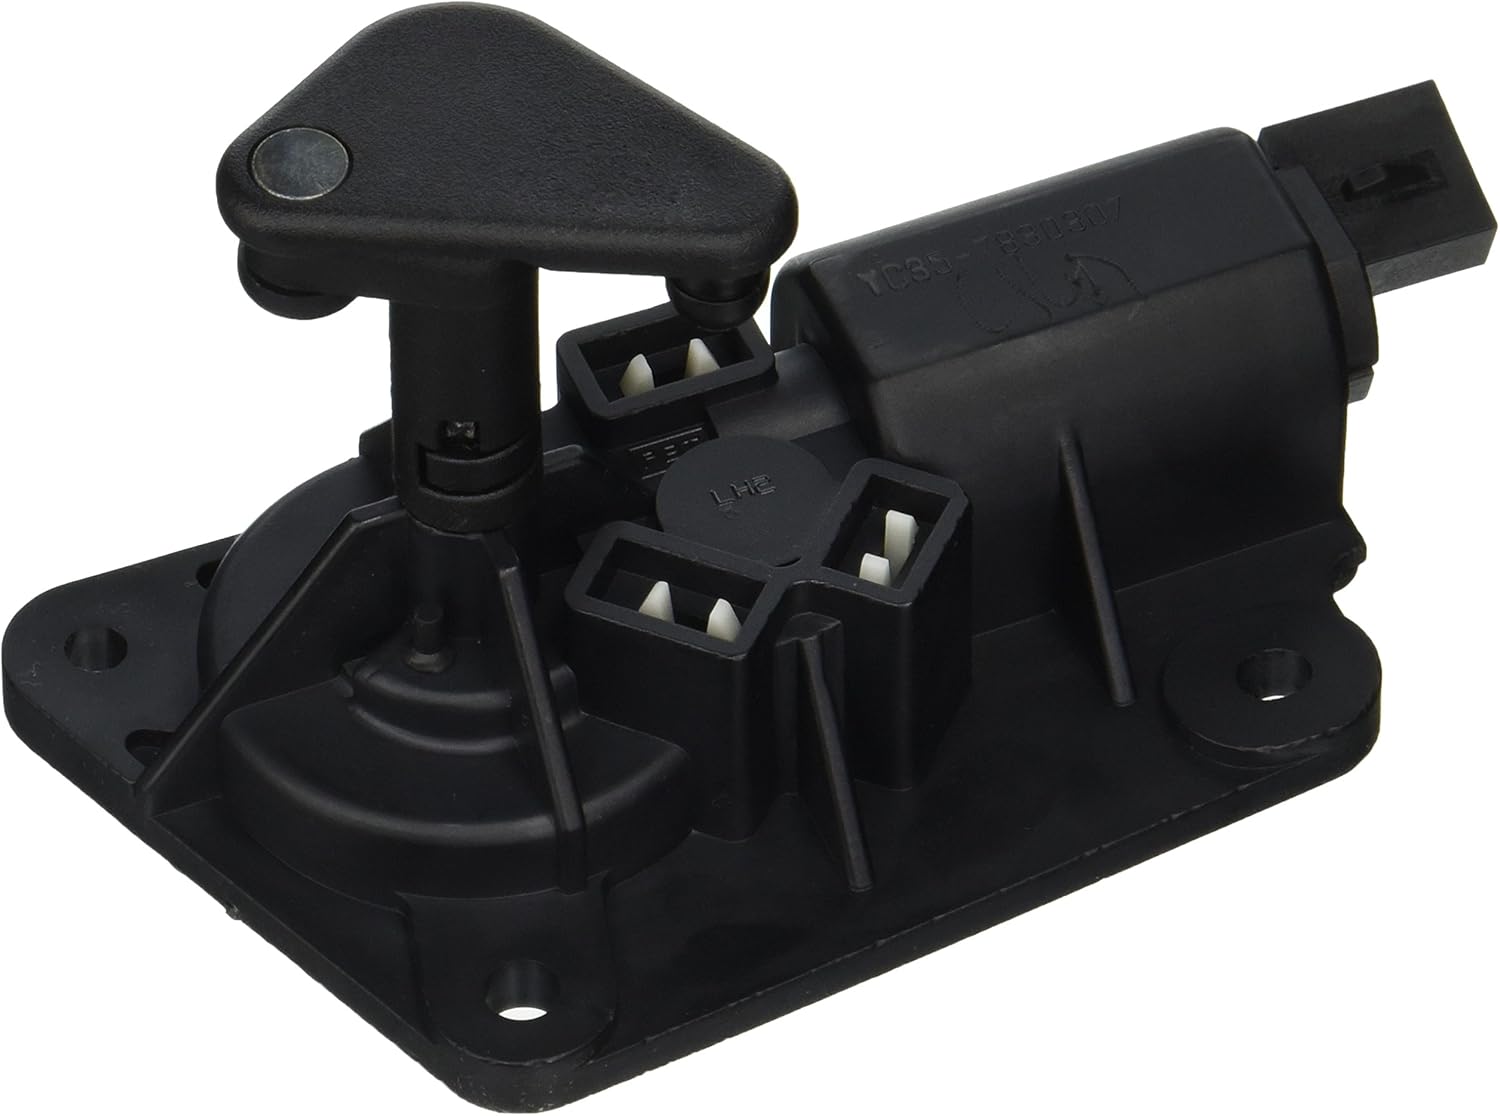
Motorcraft Regulator
Category: Automotive
Regulator
Features: Package Dimension : 19.812 cms L x 11.43 cms W x 9.652 cms H | Part number: WLR50 | Package Weight: 1.2 pounds | Fit type: Vehicle Specific